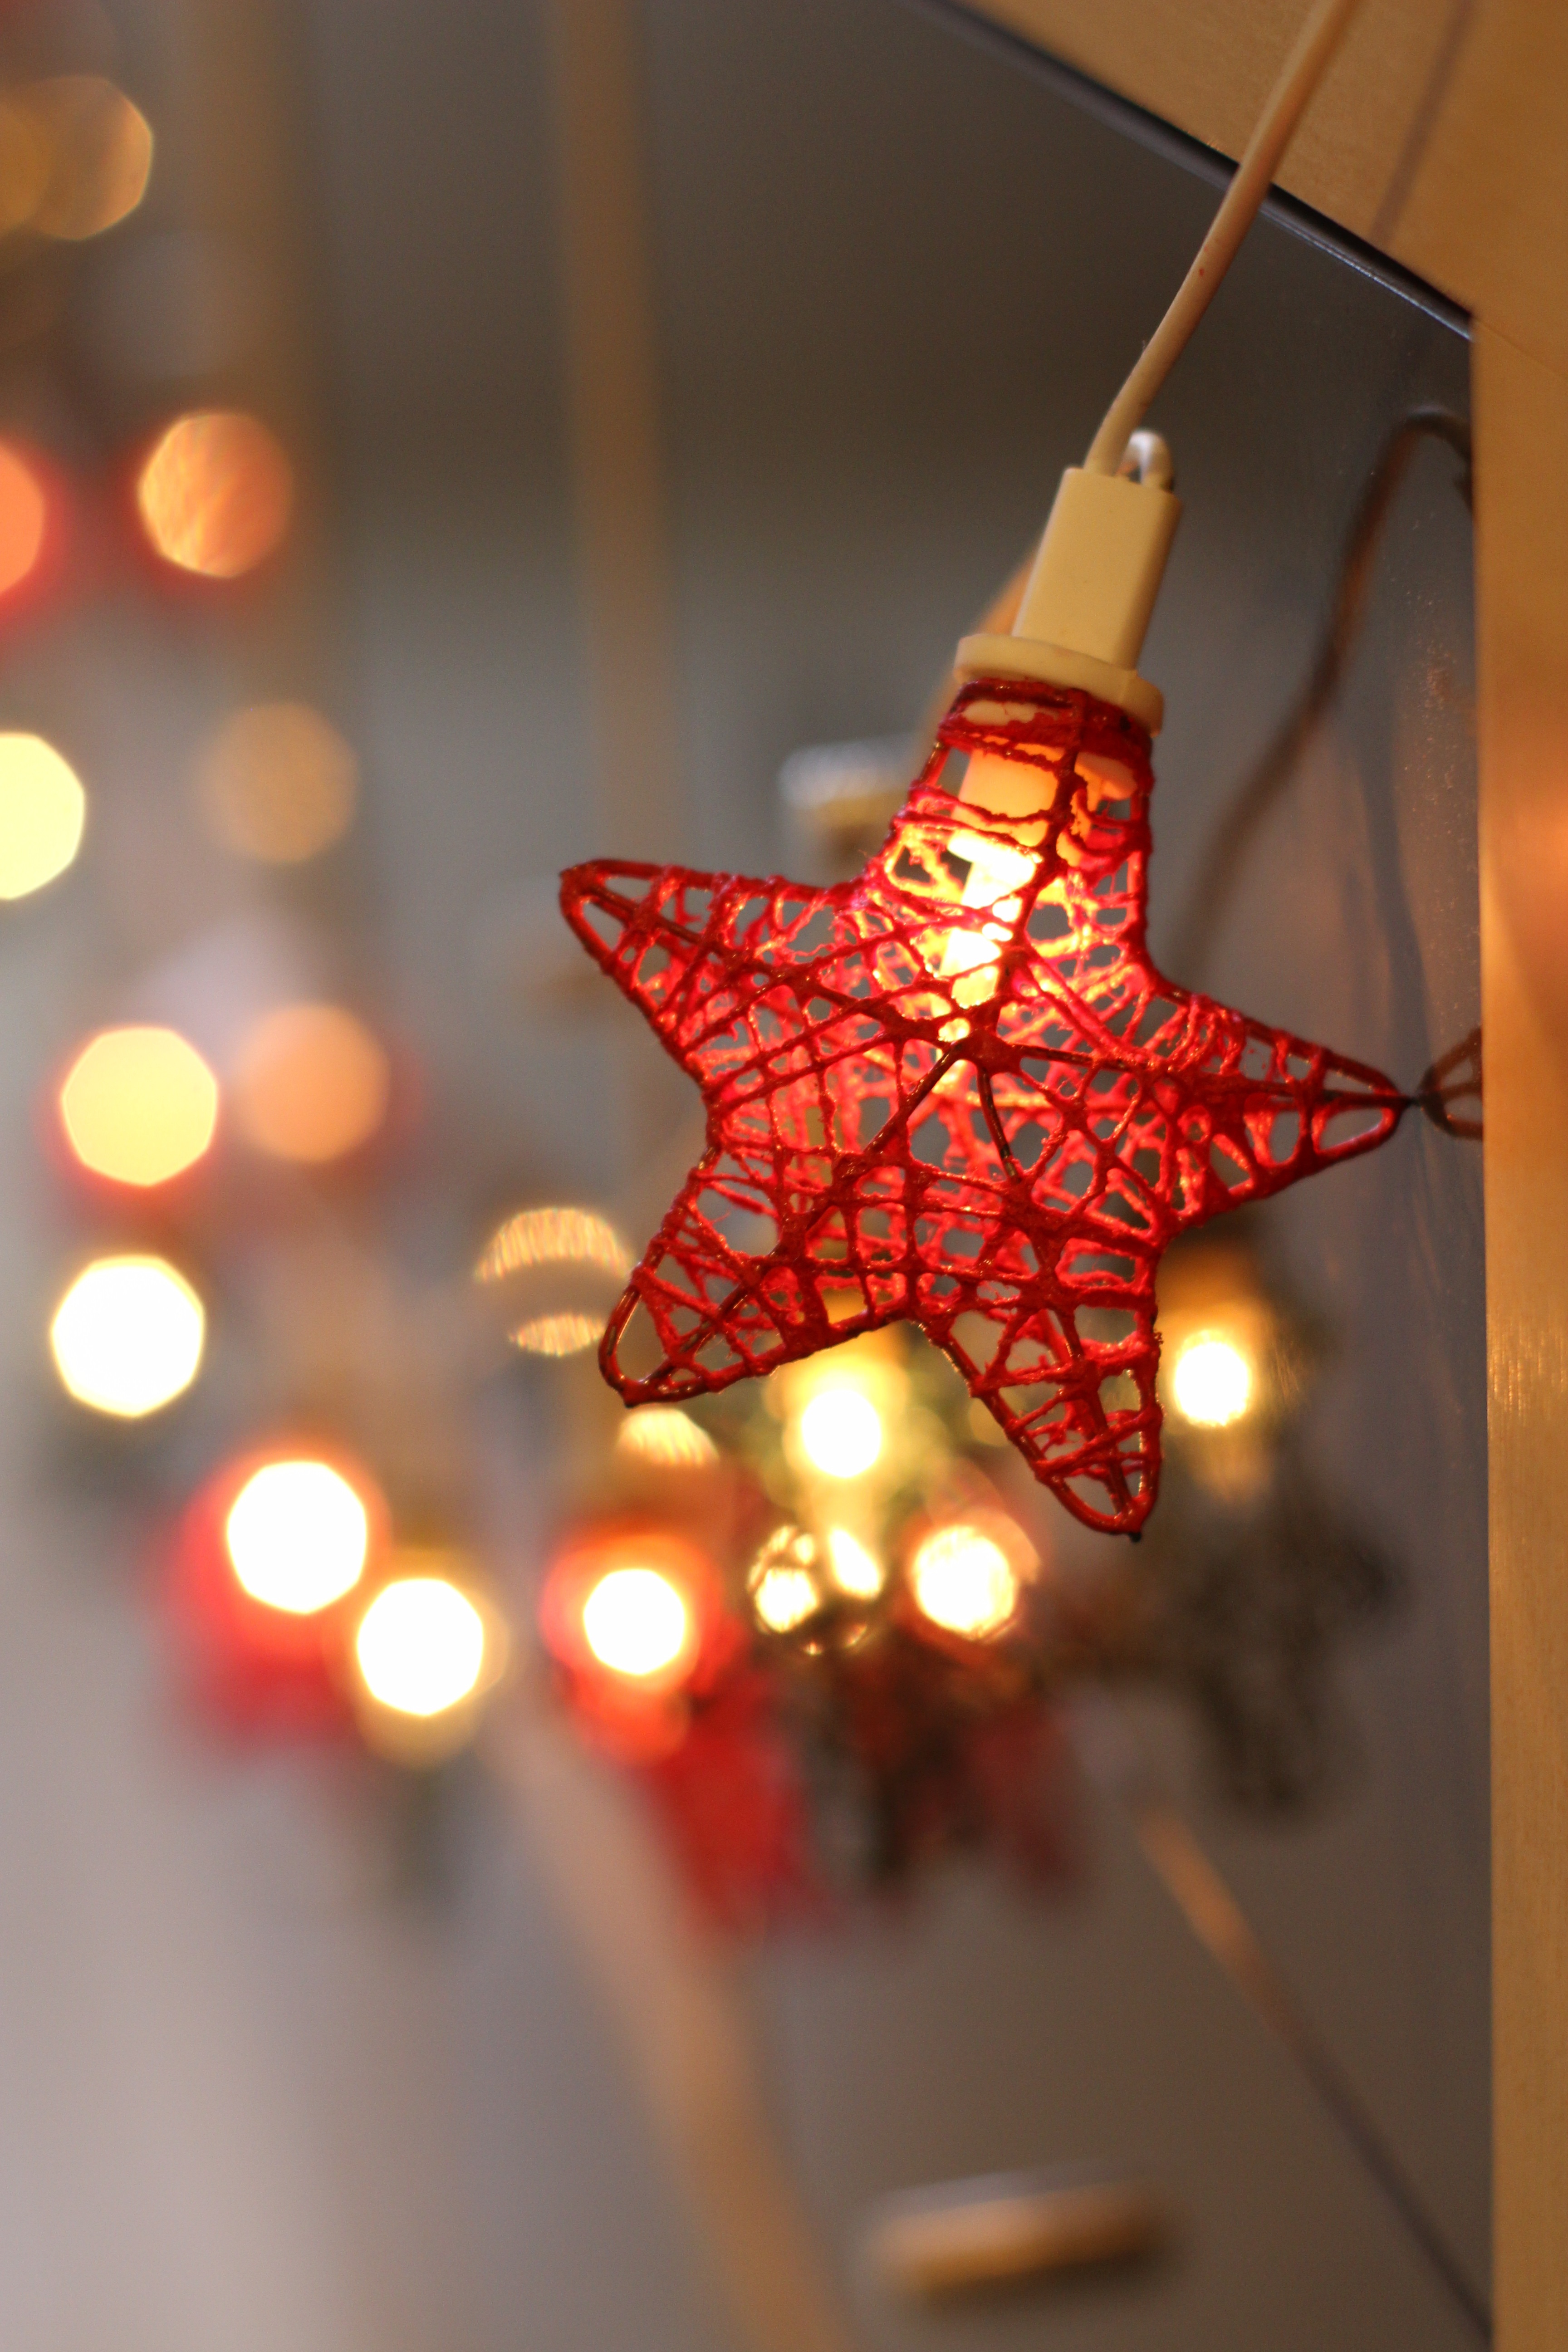
light, star, leaf, glass, pattern, red, color, christmas, lighting, christmas tree, christmas decoration, art, design, symmetry